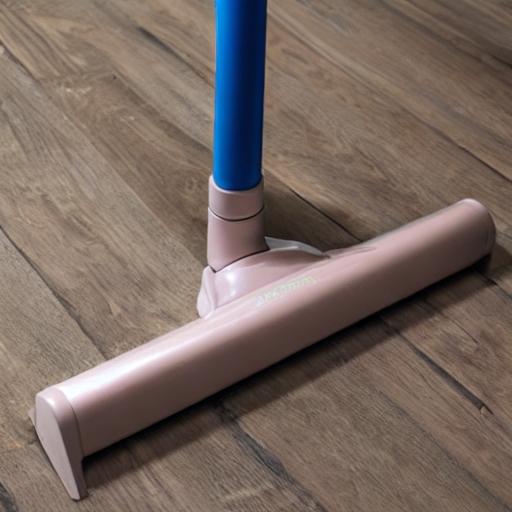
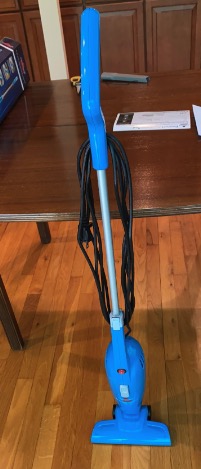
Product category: items_vacuum
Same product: no